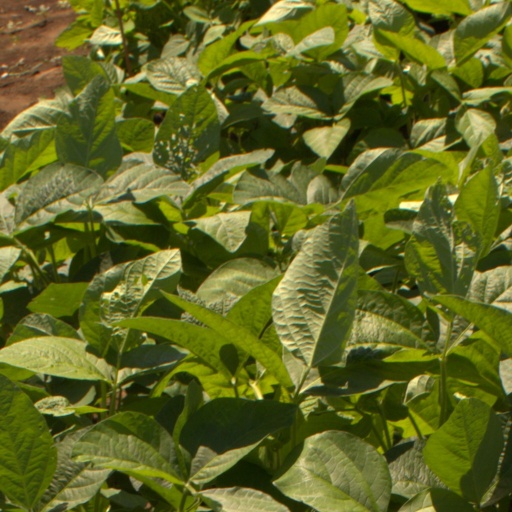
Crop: soybean